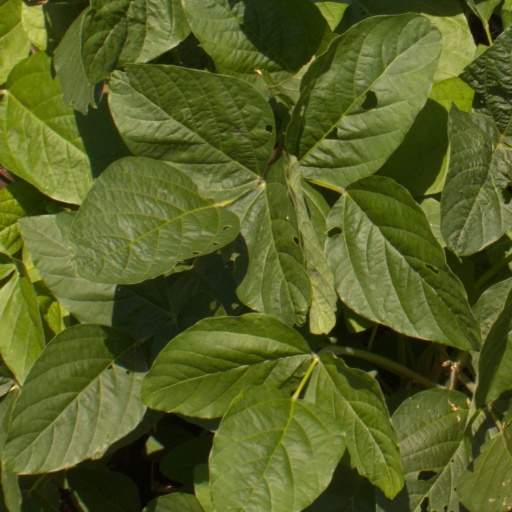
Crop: soybean